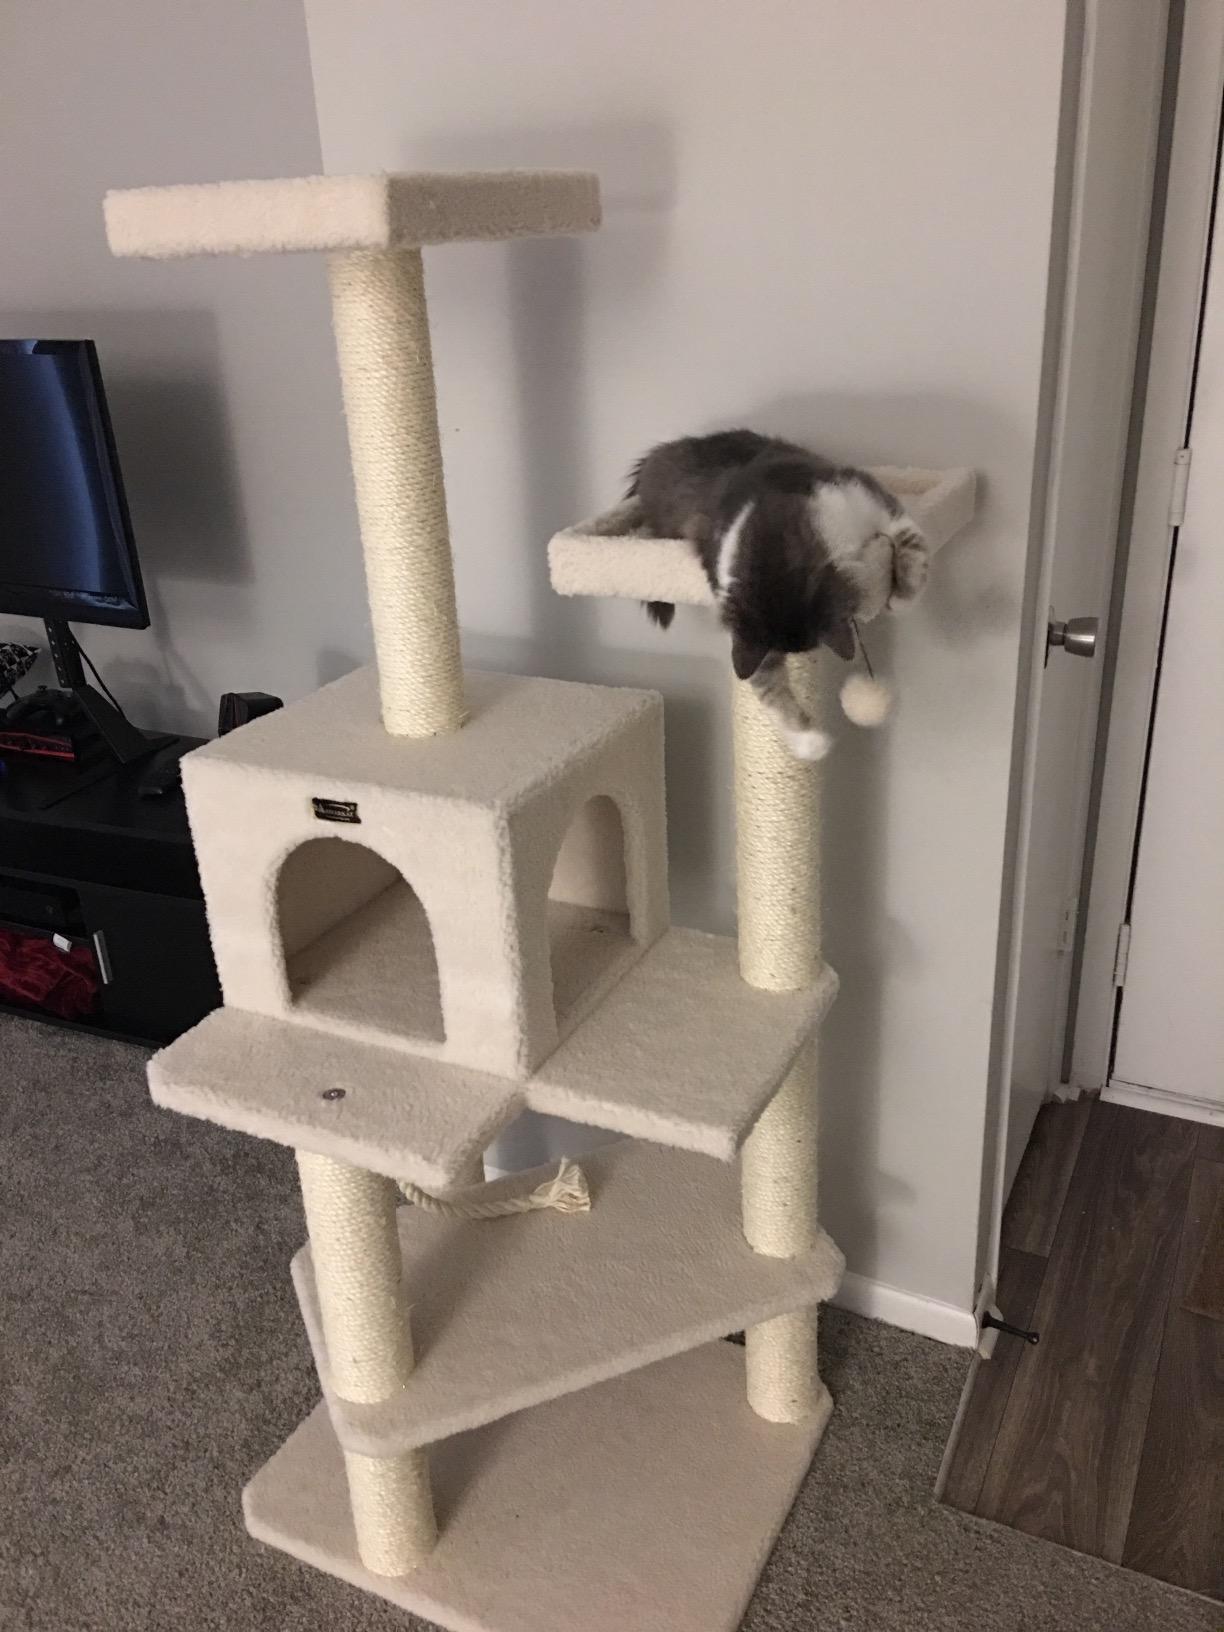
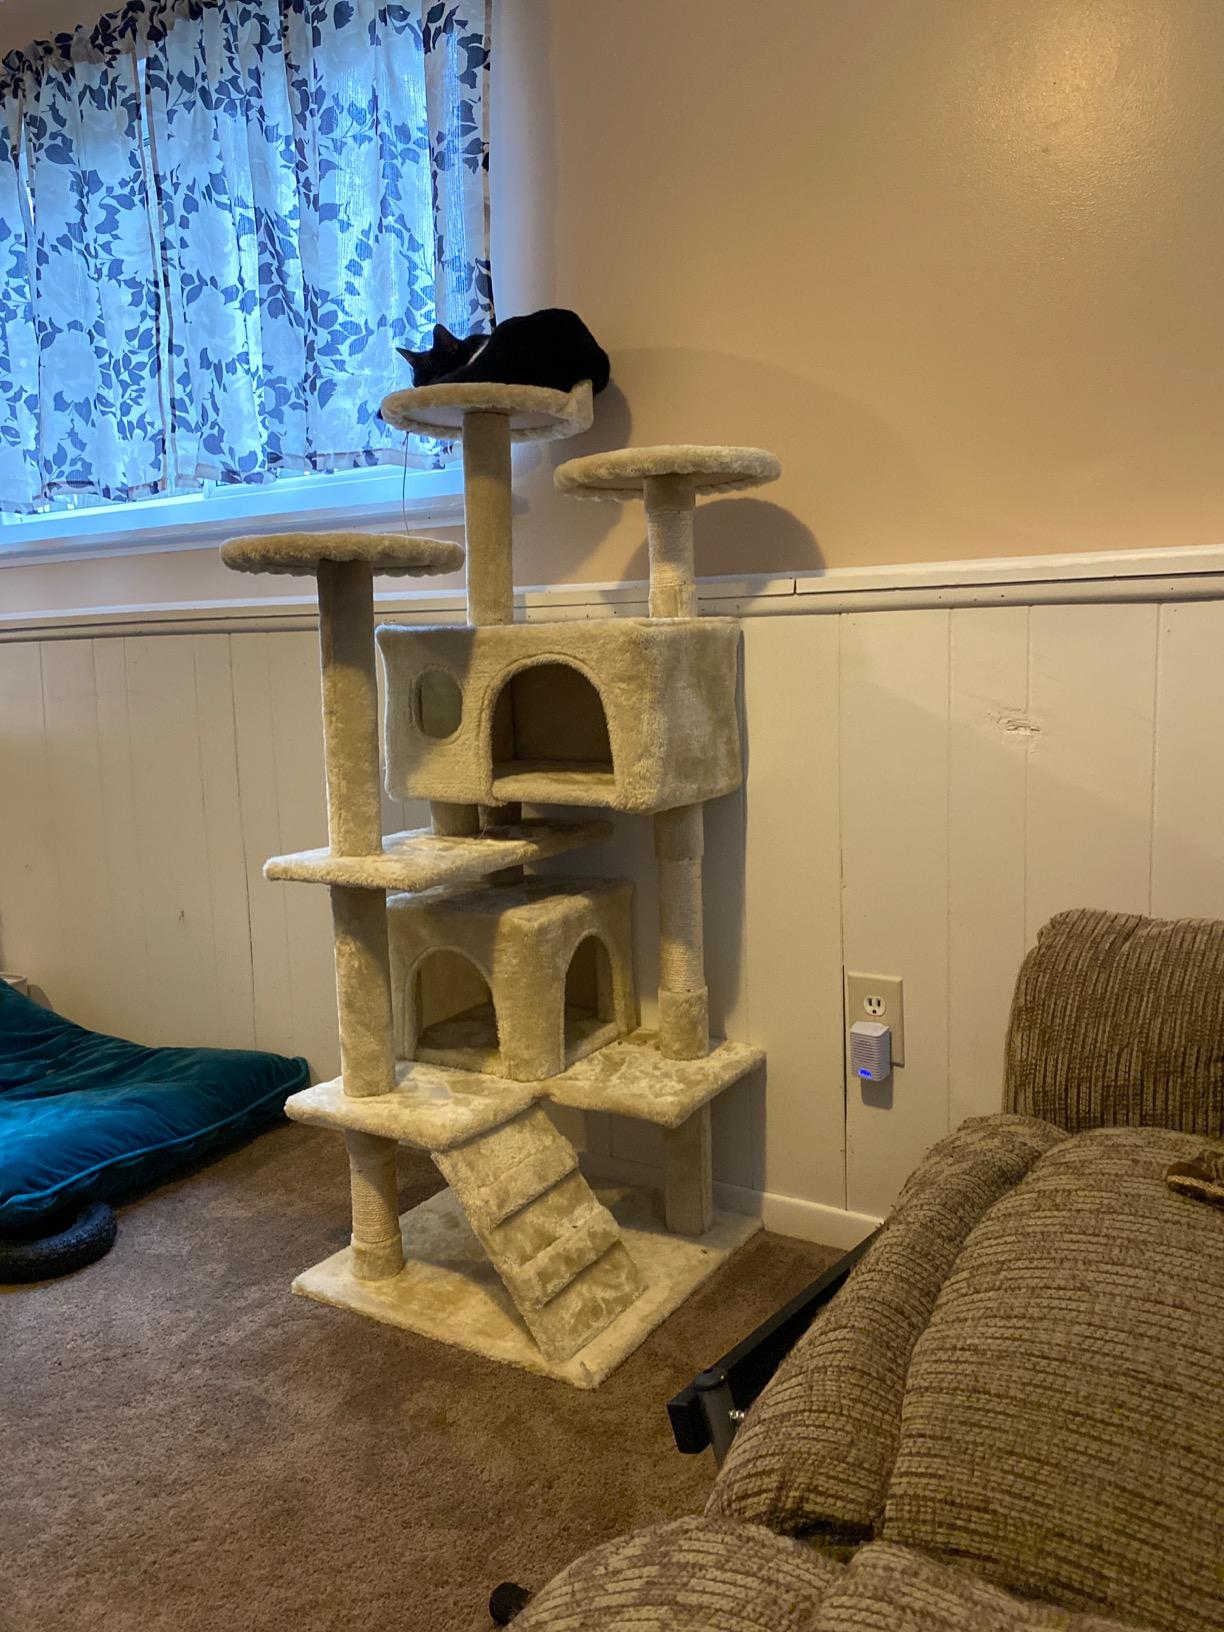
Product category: items_cat tree
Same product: no